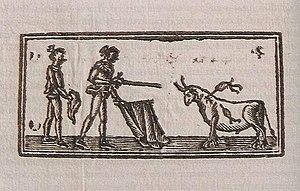
Dans le monde de la tauromachie, le cartel est l'affiche annonçant une corrida. Le terme désigne aussi le plateau de vedettes d'une course, hommes et fauves.